Auguste Champetier de Ribes

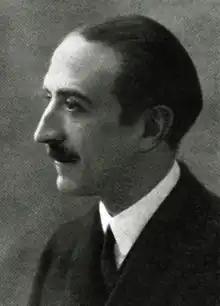
Champetier de Ribes in 1930

Auguste Champetier de Ribes (30 July 1882 – 6 March 1947) was a French politician and jurist.